South African Katanga Mikado 2-8-2

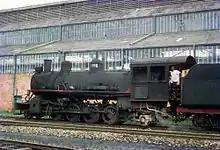
No. 206 at Lubumbashi, 2 February 1972

Even though the "Katanga Mikados" were considered to be of rather light construction, they proved to be extremely useful during that time of crisis. They were all forwarded to the Belgian Congo after the war.